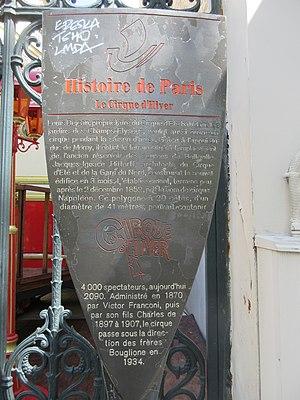
Panneau Histoire de Paris «
La famille Bouglione est une des plus illustres familles du cirque en France. Certains de ses membres sont propriétaires de la salle de spectacle du Cirque d'Hiver à Paris depuis 1934, où se produit notamment la plus ancienne de ses deux compagnies, le Cirque d'hiver Bouglione. Celle-ci, avec le cirque Joseph Bouglione, se produit dans toute la France. Des membres de cette famille ont également fondé le cirque Romanès.
Les panneaux « Histoire de Paris » sont des panneaux d'information installés dans les rues de Paris devant certains des monuments parisiens.